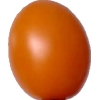
Label: tomato_cherry_orange